Walter Scott

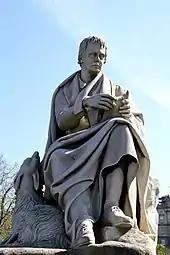
Statue by Sir John Steell on the Scott Monument in Edinburgh

Prompted by Scott, the Prince Regent (the future George IV) gave Scott and other officials permission in a Royal Warrant dated 28 October 1817 to conduct a search for the Crown Jewels ("Honours of Scotland"). During the Protectorate under Cromwell these had been hidden away, but had subsequently been used to crown Charles II. They were not used to crown subsequent monarchs, but were regularly taken to sittings of Parliament, to represent the absent monarch, until the Act of Union 1707. So the honours were stored in Edinburgh Castle, but their large locked box was not opened for more than 100 years, and stories circulated that they had been "lost" or removed. On 4 February 1818, Scott and a small military team opened the box and "unearthed" the honours from the Crown Room of Edinburgh Castle. On 19 August 1818 through Scott's effort, his friend Adam Ferguson was appointed Deputy Keeper of the "Scottish Regalia". The Scottish patronage system swung into action and after elaborate negotiations the Prince Regent granted Scott the title of baronet: in April 1820 he received the baronetcy in London, becoming Sir Walter Scott, 1st Baronet.